Frankfurt National Assembly

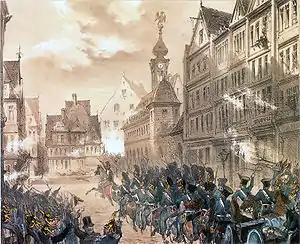

As the National Assembly had initiated the creation of the Provisional Central Power, the Regent, and his government were expected to be subservient to their whims. Theoretically, the transfer of the Confederate Diet's authority to the Regent on 12 July gave him legitimate, binding power independent of the National Assembly. The Diet's rules regarding unanimous decision-making and a "liberum veto" had been a source of weakness when divided among 39 members. But, when concentrated in the hands of one man, it could make him supreme if he chose to be so.